McHughs Forest Park

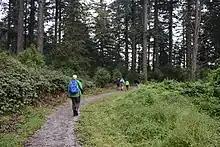
McHughs Forest

McHughs Forest Park is a 43 hectare public recreational reserve on the edge of Darfield town in the Selwyn District of the South Island of New Zealand. It was established in 1893 as a plantation forest for timber and shelter, dominated by Douglas fir but with a mix of other exotic conifers.